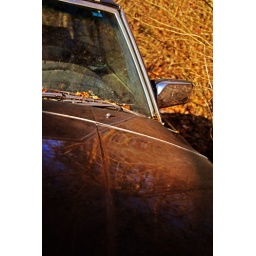
An Abandoned black car sits destroyed in an abandoned parking lot of an abandoned building. It needed some love...